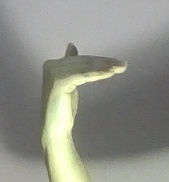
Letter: khaa